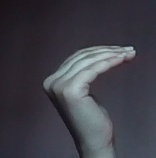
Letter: haa